Roy Cooper

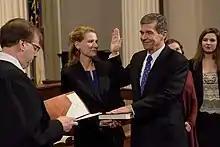
Cooper being sworn in as governor of North Carolina

Cooper ran for governor of North Carolina in the 2016 election against incumbent Republican Pat McCrory. In March 2016, the North Carolina General Assembly passed the Public Facilities Privacy & Security Act—commonly known as "House Bill 2"—which McCrory signed into law. Numerous corporations began boycotting the state in protest of the law, cancelling job investment and expansion plans. Cooper denounced the law as unconstitutional and refused to defend it in court in his capacity as attorney general.